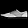
Label: Sneaker